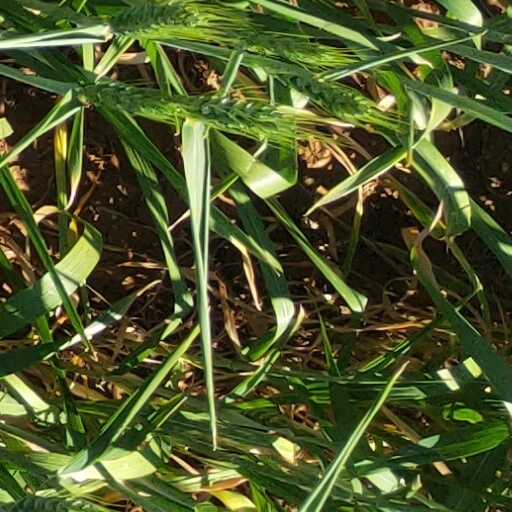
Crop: wheat